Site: brandenburg
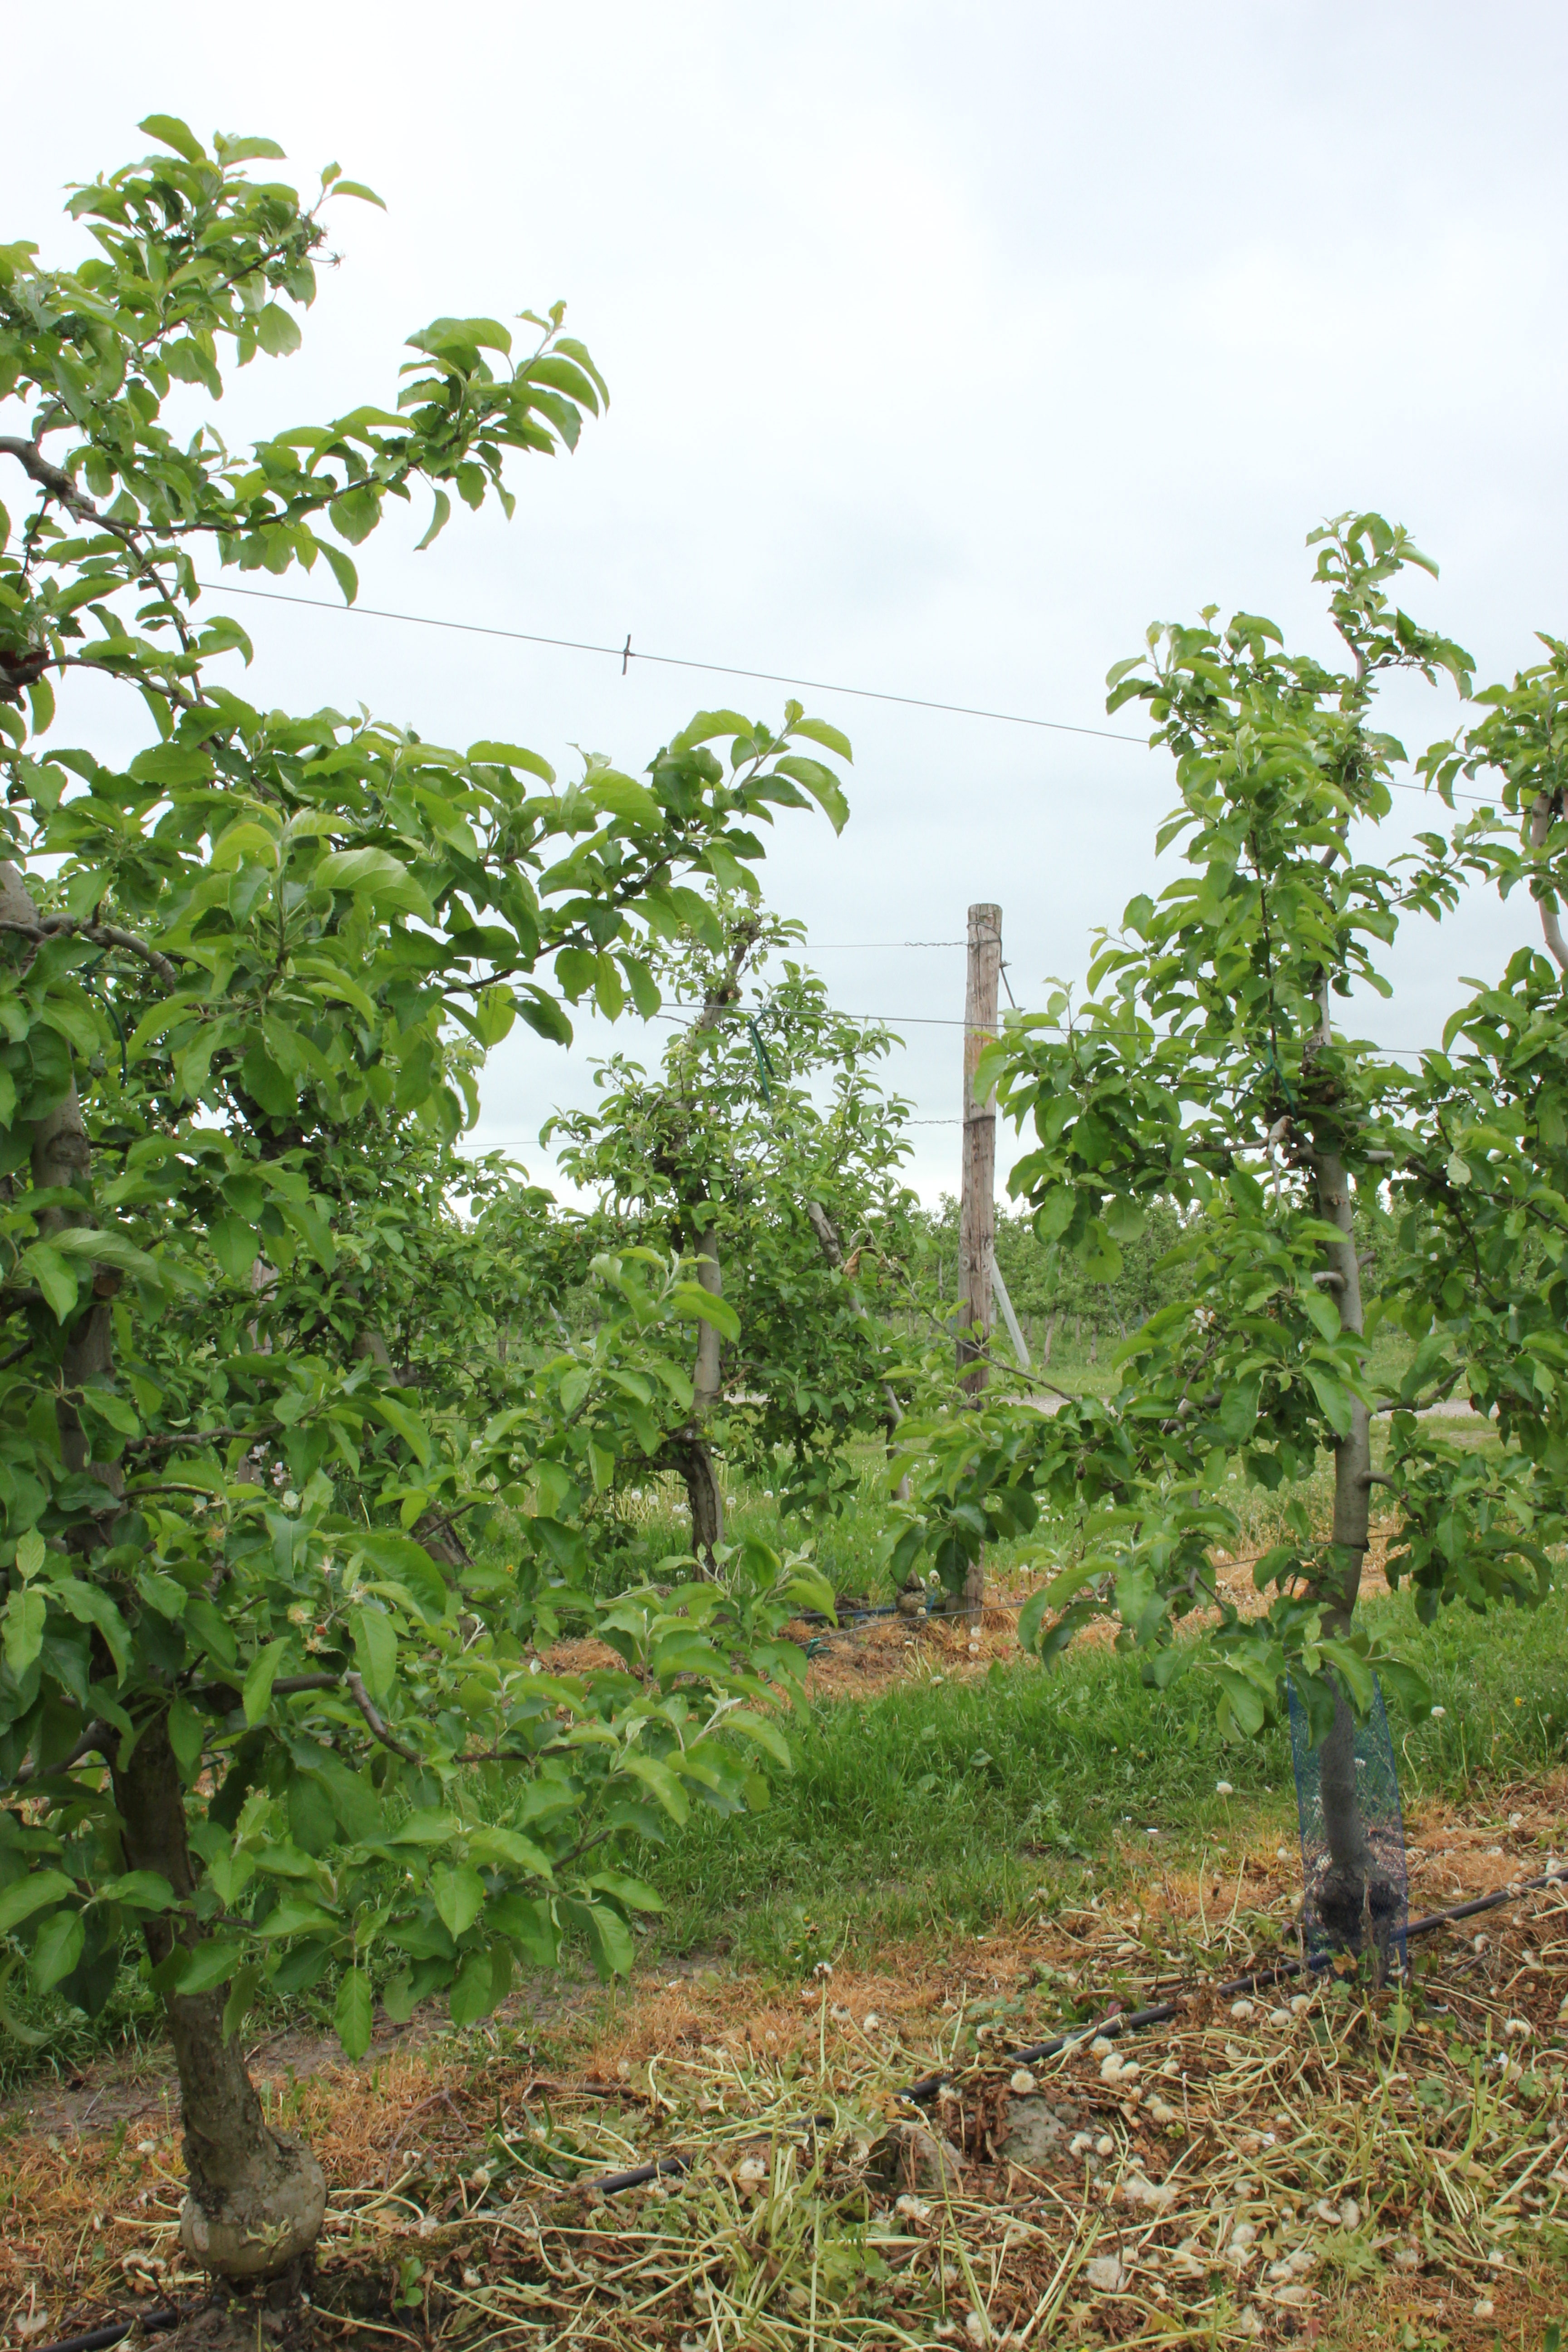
Growth stage (BBCH 67): Flowering